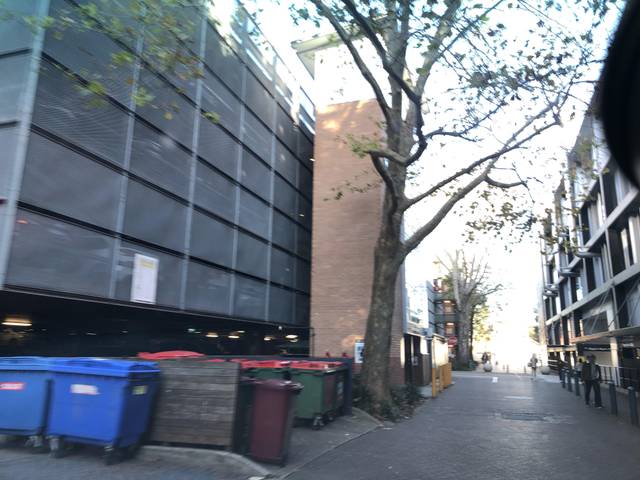
Region: Australia
Coordinates: -33.919, 151.231